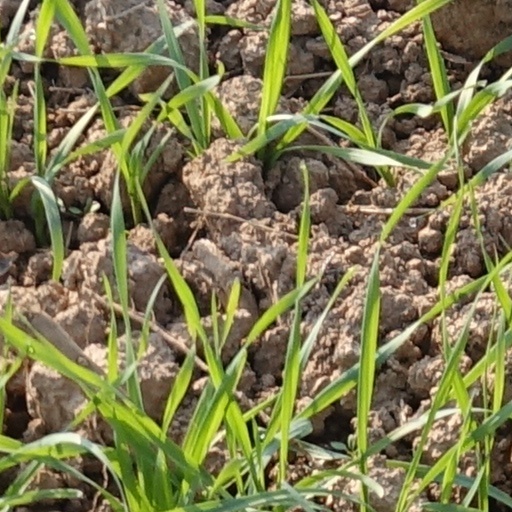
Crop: wheat